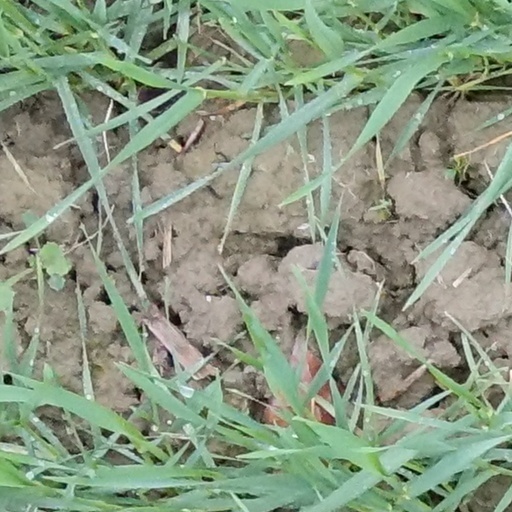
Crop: wheat